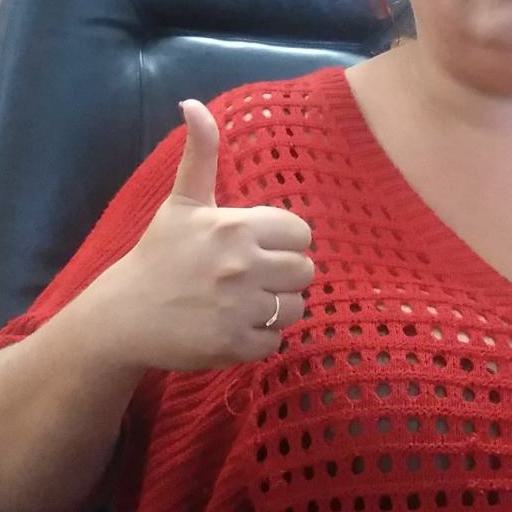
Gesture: like